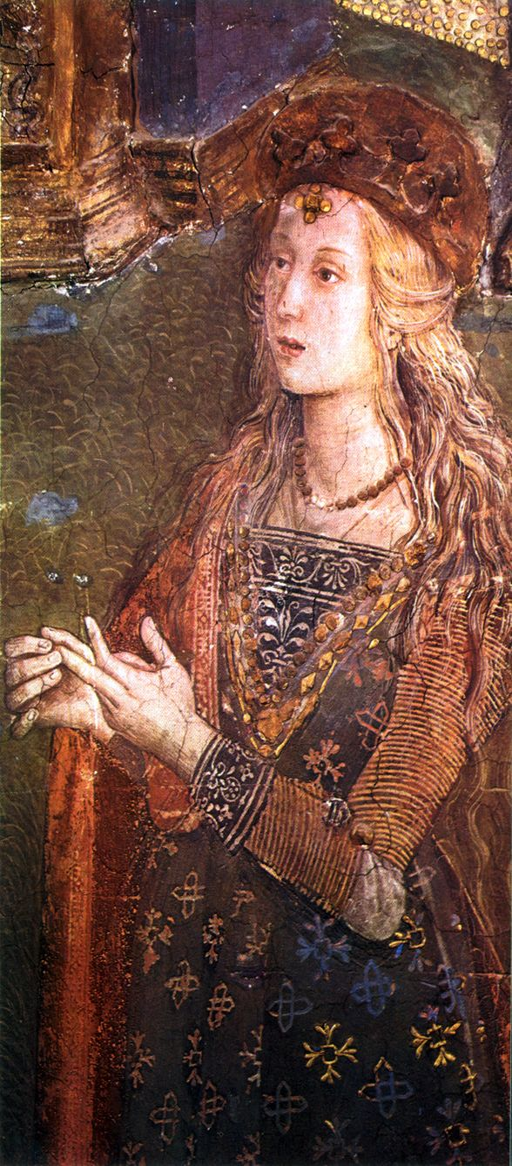
probable portrait of person by painting artist